Jason Trusnik

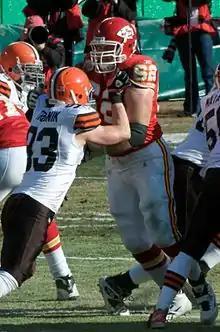
Trusnik (left) with the Cleveland Browns in 2009

On October 7, 2009, Trusnik was traded to the Cleveland Browns by the New York Jets in exchange for wide receiver Braylon Edwards.